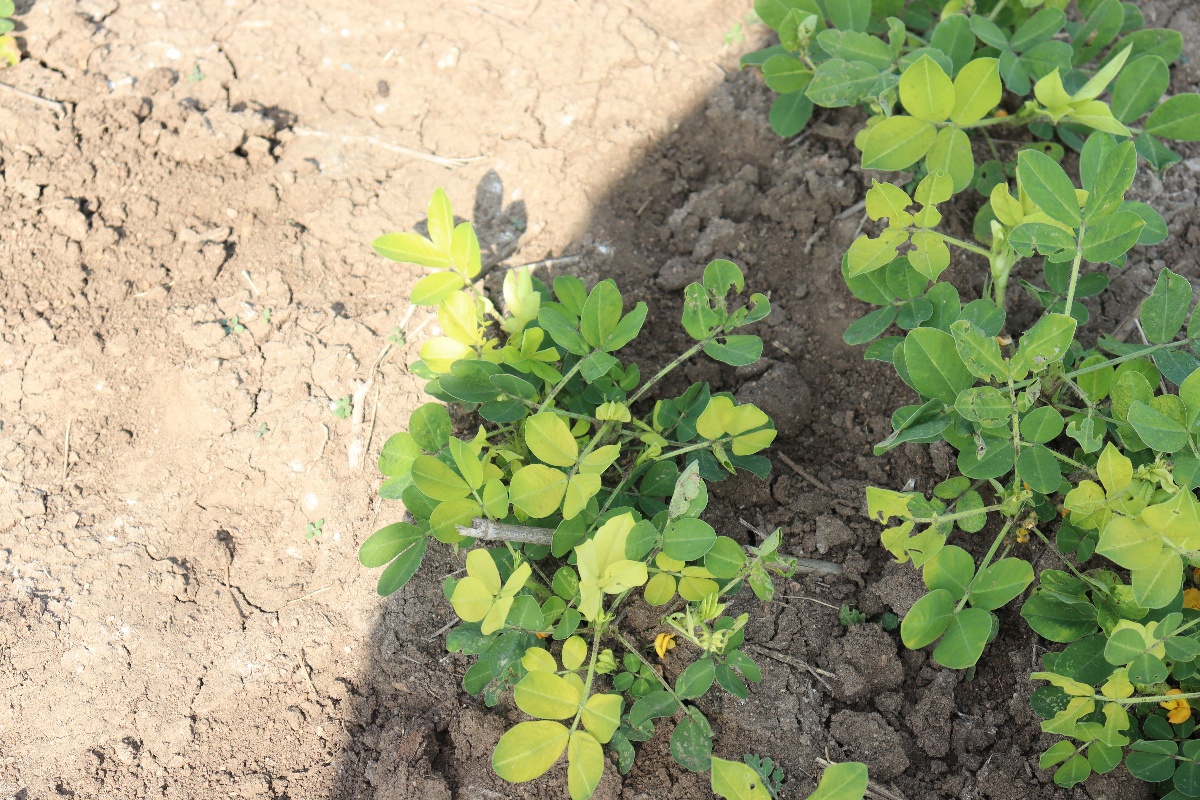
Label: nutrition deficiency